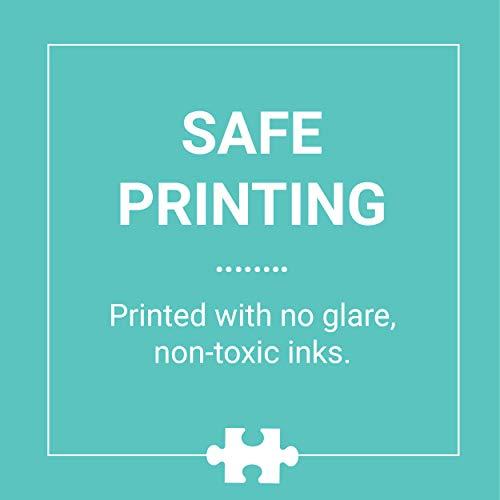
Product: Galison Tokyo Treasures Puzzle, 1,000 Pieces, 20” x 27'' – Colorful Photograph of Toy Treasures from Japan - Thick, Sturdy Pieces – Challenging, Makes a Great Gift
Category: Toys & Games | Puzzles | Jigsaw Puzzles
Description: EXCEPTIONAL DETAIL: This flawless fit jigsaw puzzle features a photograph from artist and author Ann Shen that displays colorful and dreamy toy treasures from a visit to Harajuku, Japan.
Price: $11.77
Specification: ProductDimensions:27x20x0.1inches|ItemWeight:1.4pounds|ShippingWeight:1.4pounds(Viewshippingratesandpolicies)|ASIN:0735357870|Itemmodelnumber:9780735357877|Manufacturerrecommendedage:8yearsandup